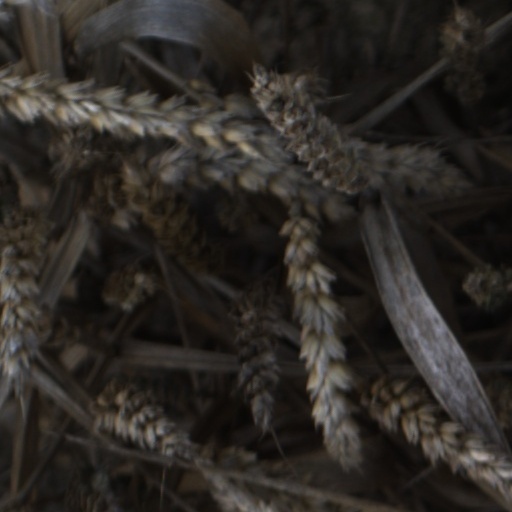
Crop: wheat